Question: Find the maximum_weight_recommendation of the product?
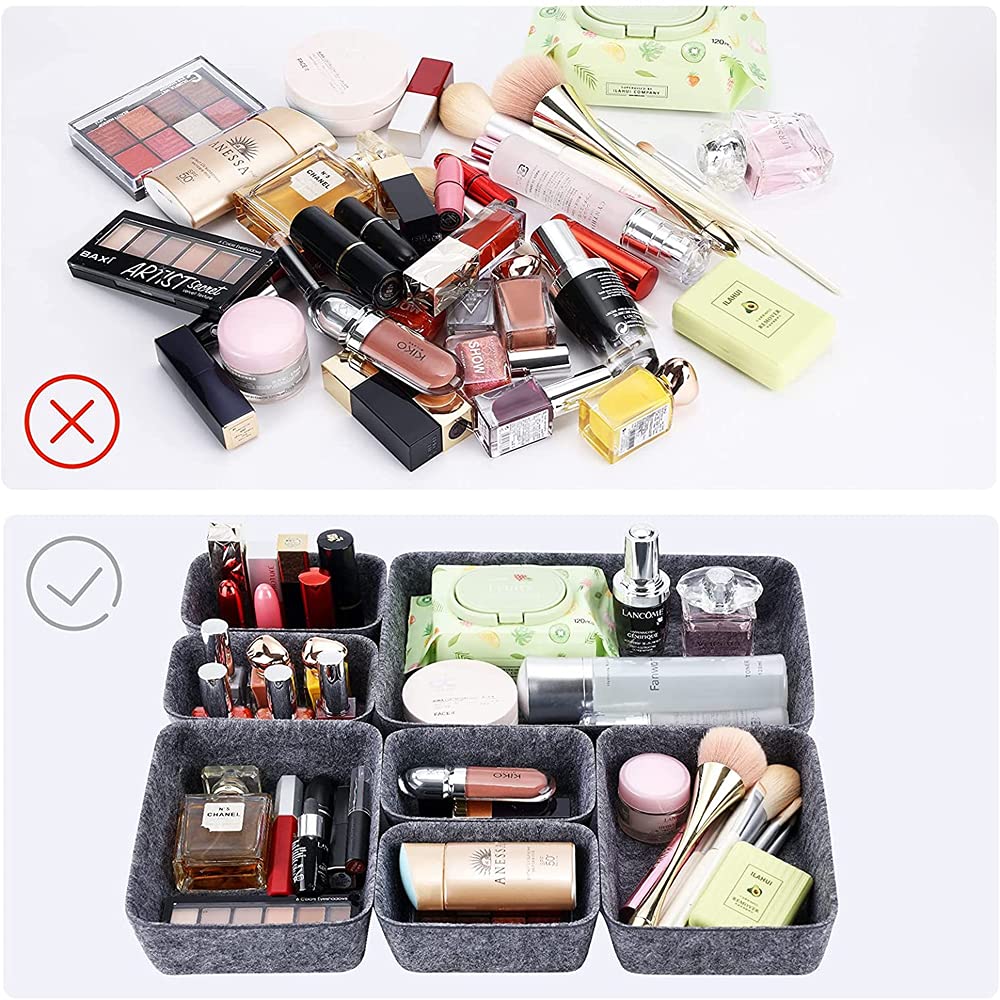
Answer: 120.0 milligram